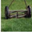
Label: lawn_mower